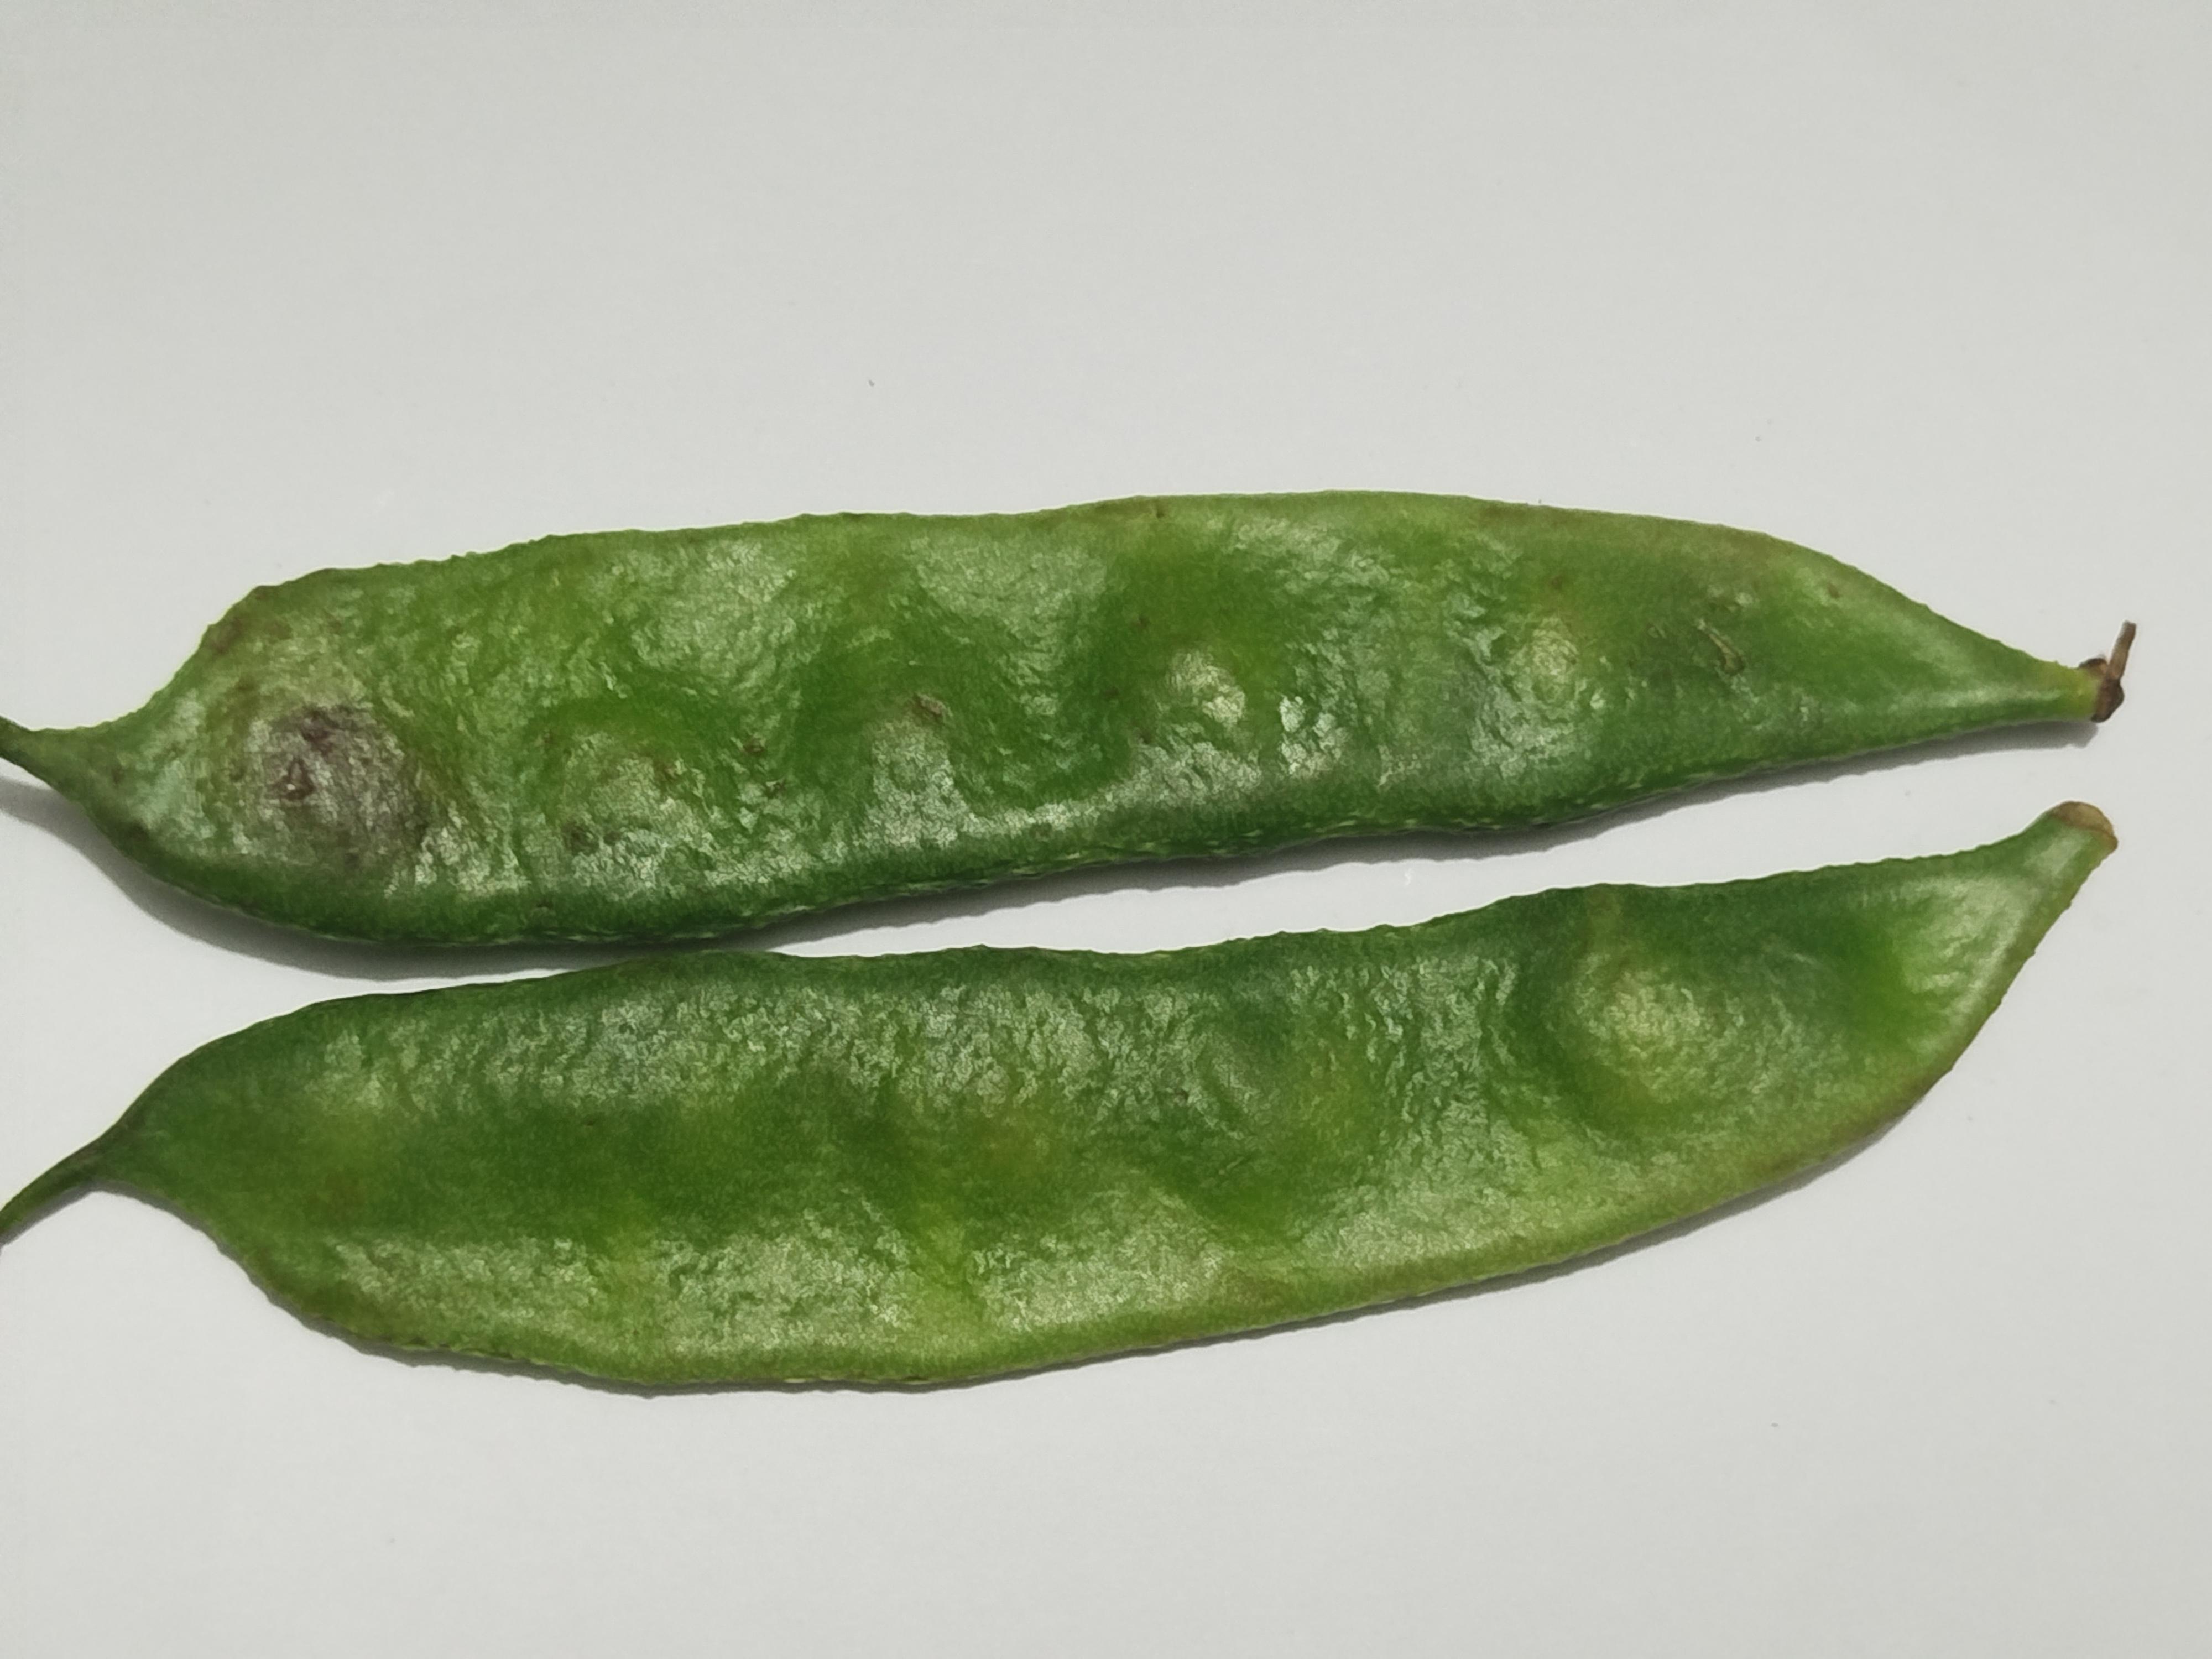
Label: Bean